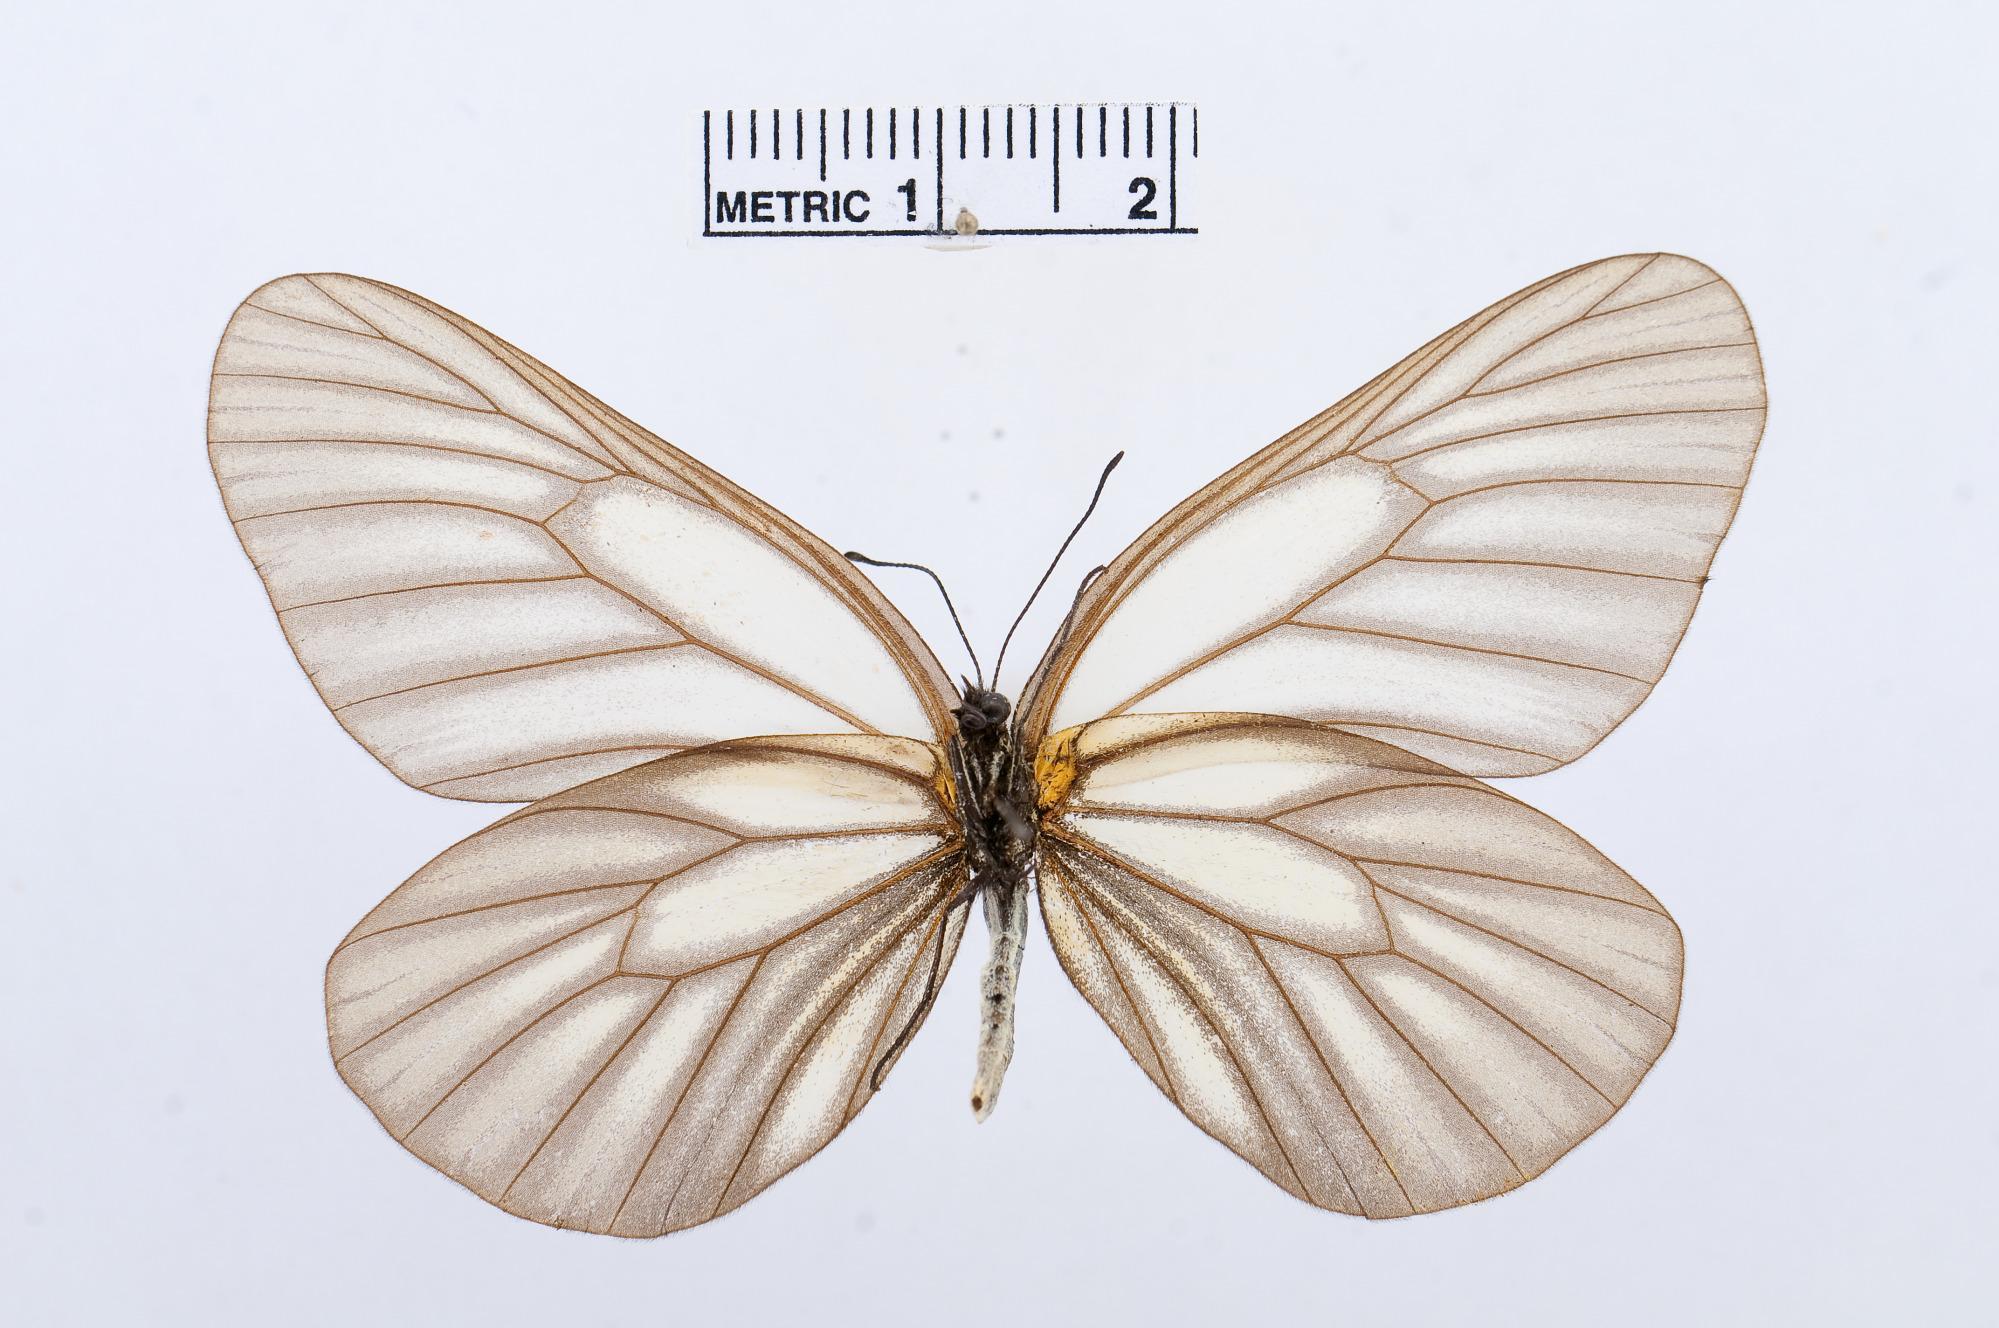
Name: Aporia genestieri
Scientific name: Aporia genestieri
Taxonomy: Animalia, Arthropoda, Hexapoda, Insecta, Lepidoptera, Pieridae, Pierinae